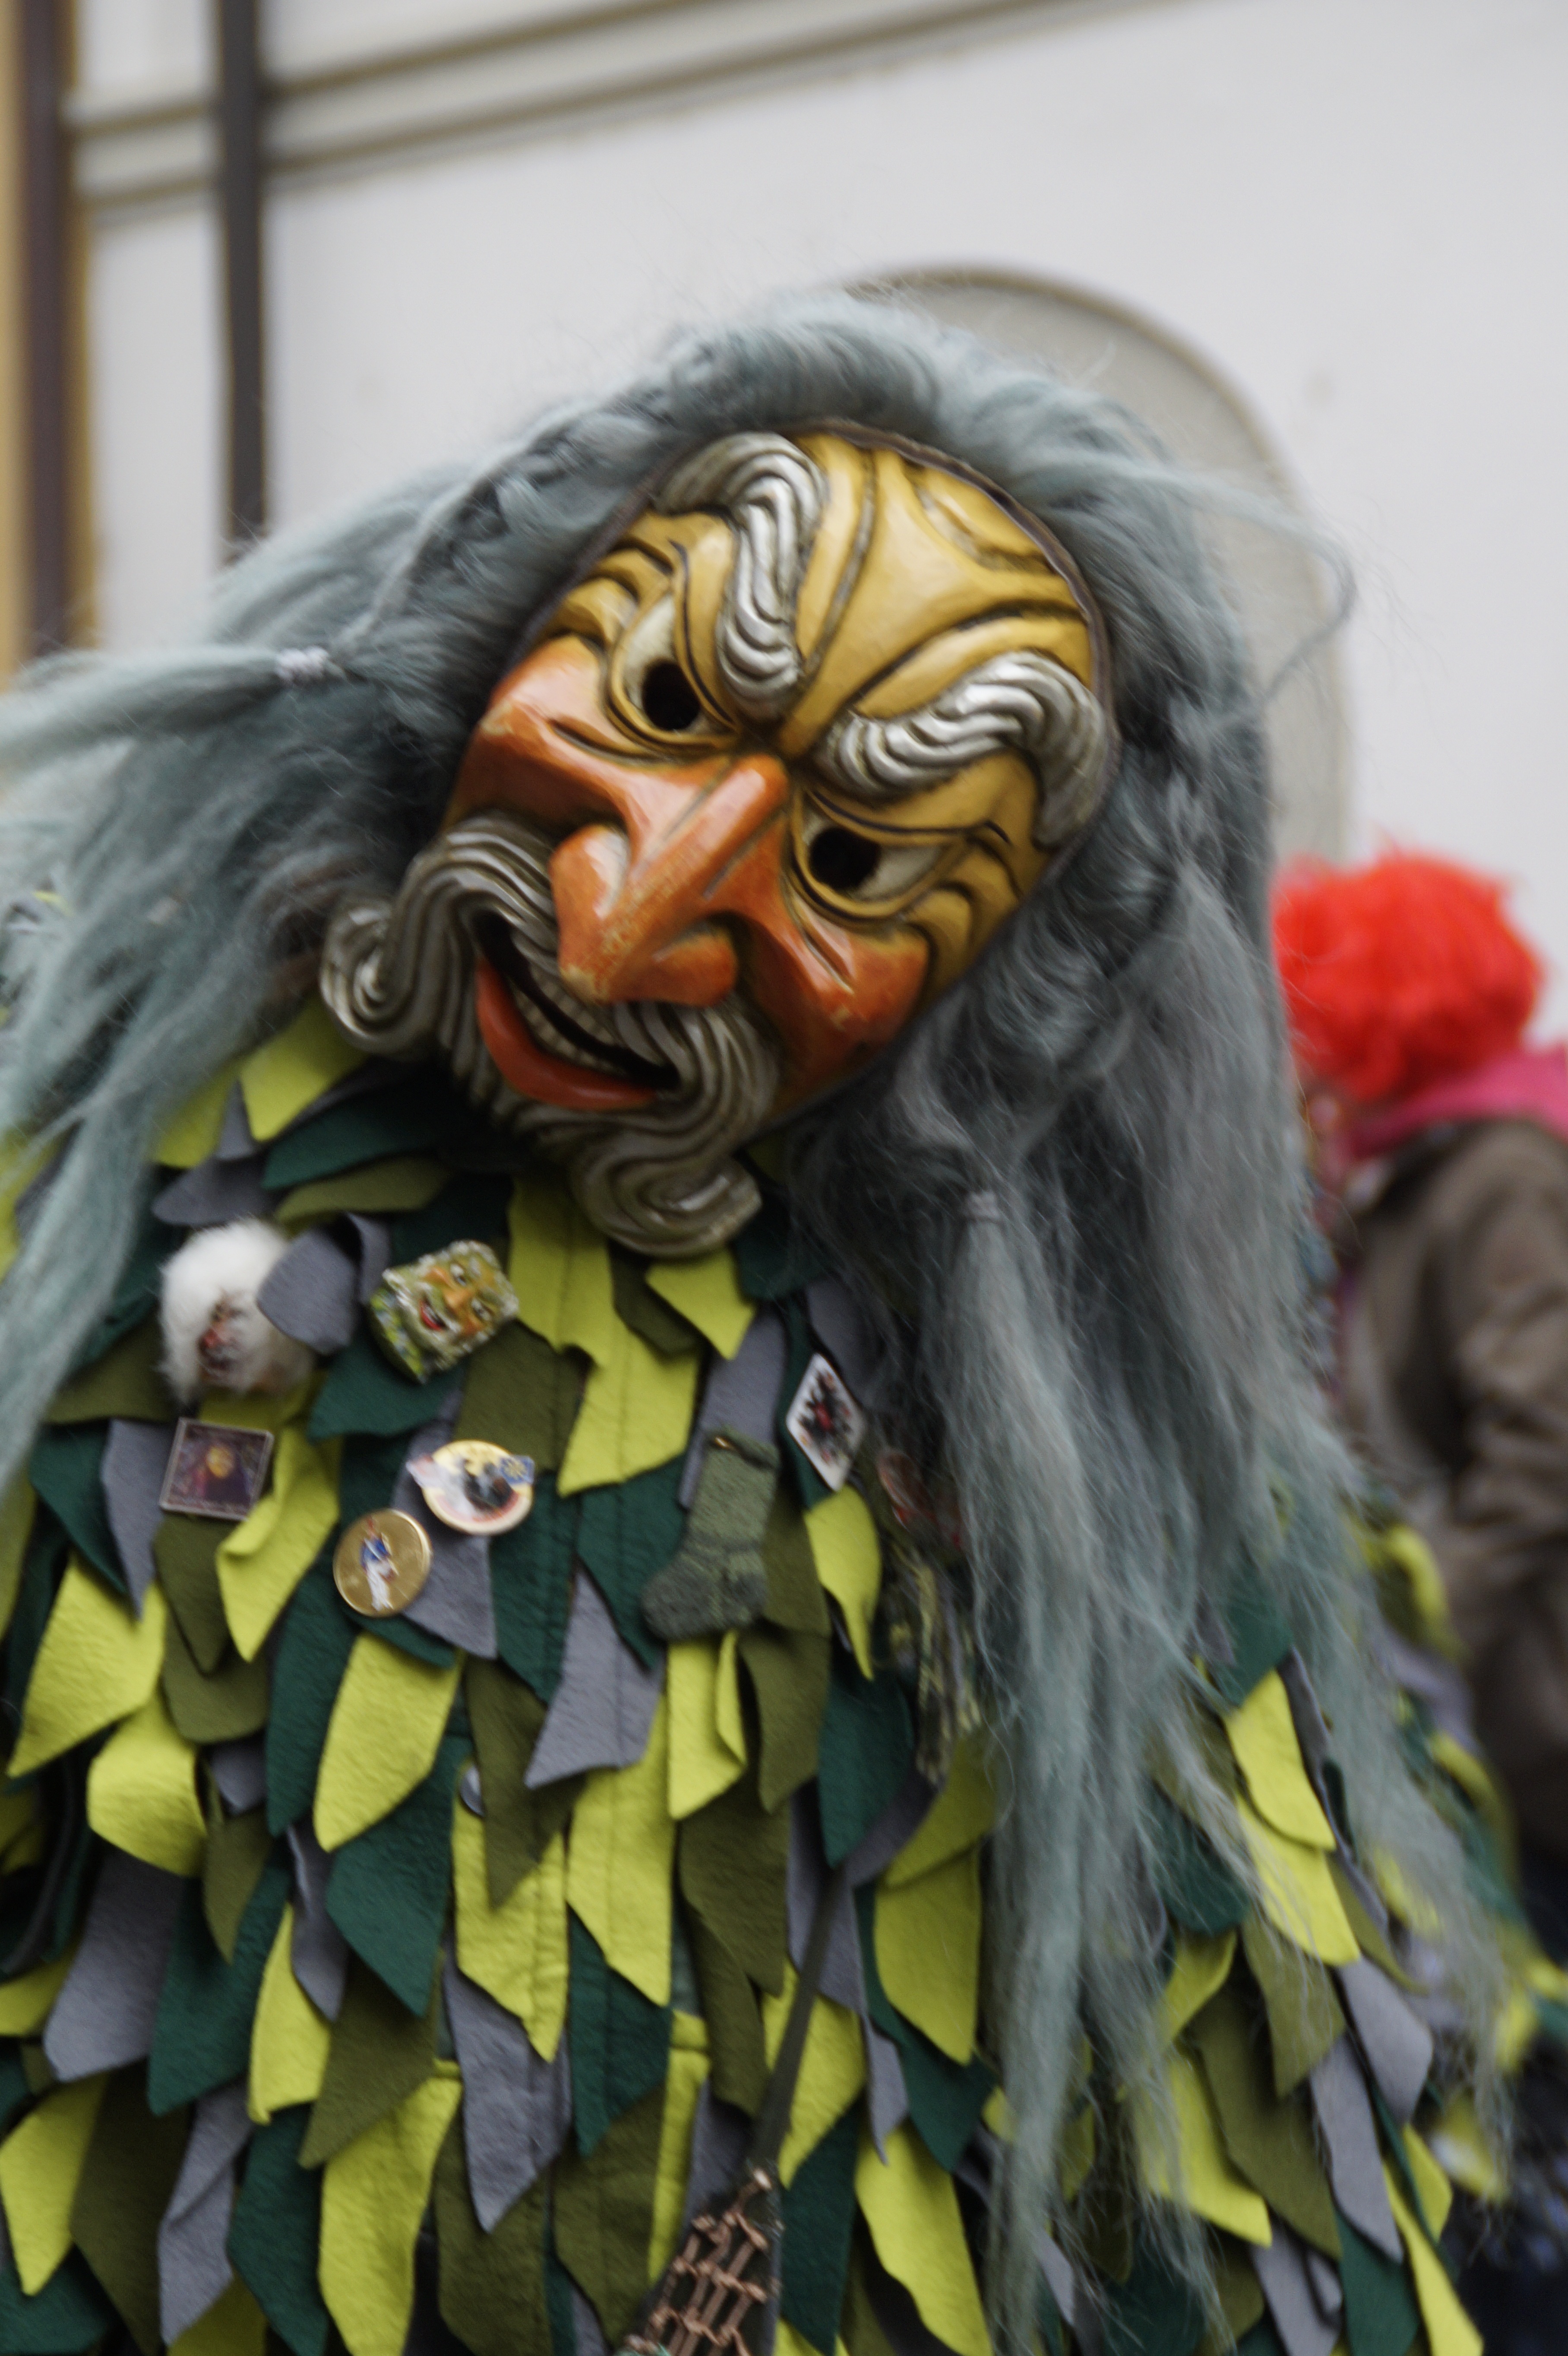
monument, statue, carnival, sculpture, festival, mask, figure, move, carved, custom, daemon, tradition, costume, masquerade, panel, customs, mythical creatures, aquarius, fasnet, fools jump, swabian alemannic, haes, haestraeger, guild group, strassenfasnet, wooden mask, fools guild